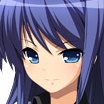
Portrait style: Anime Portrait